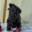
Label: dog